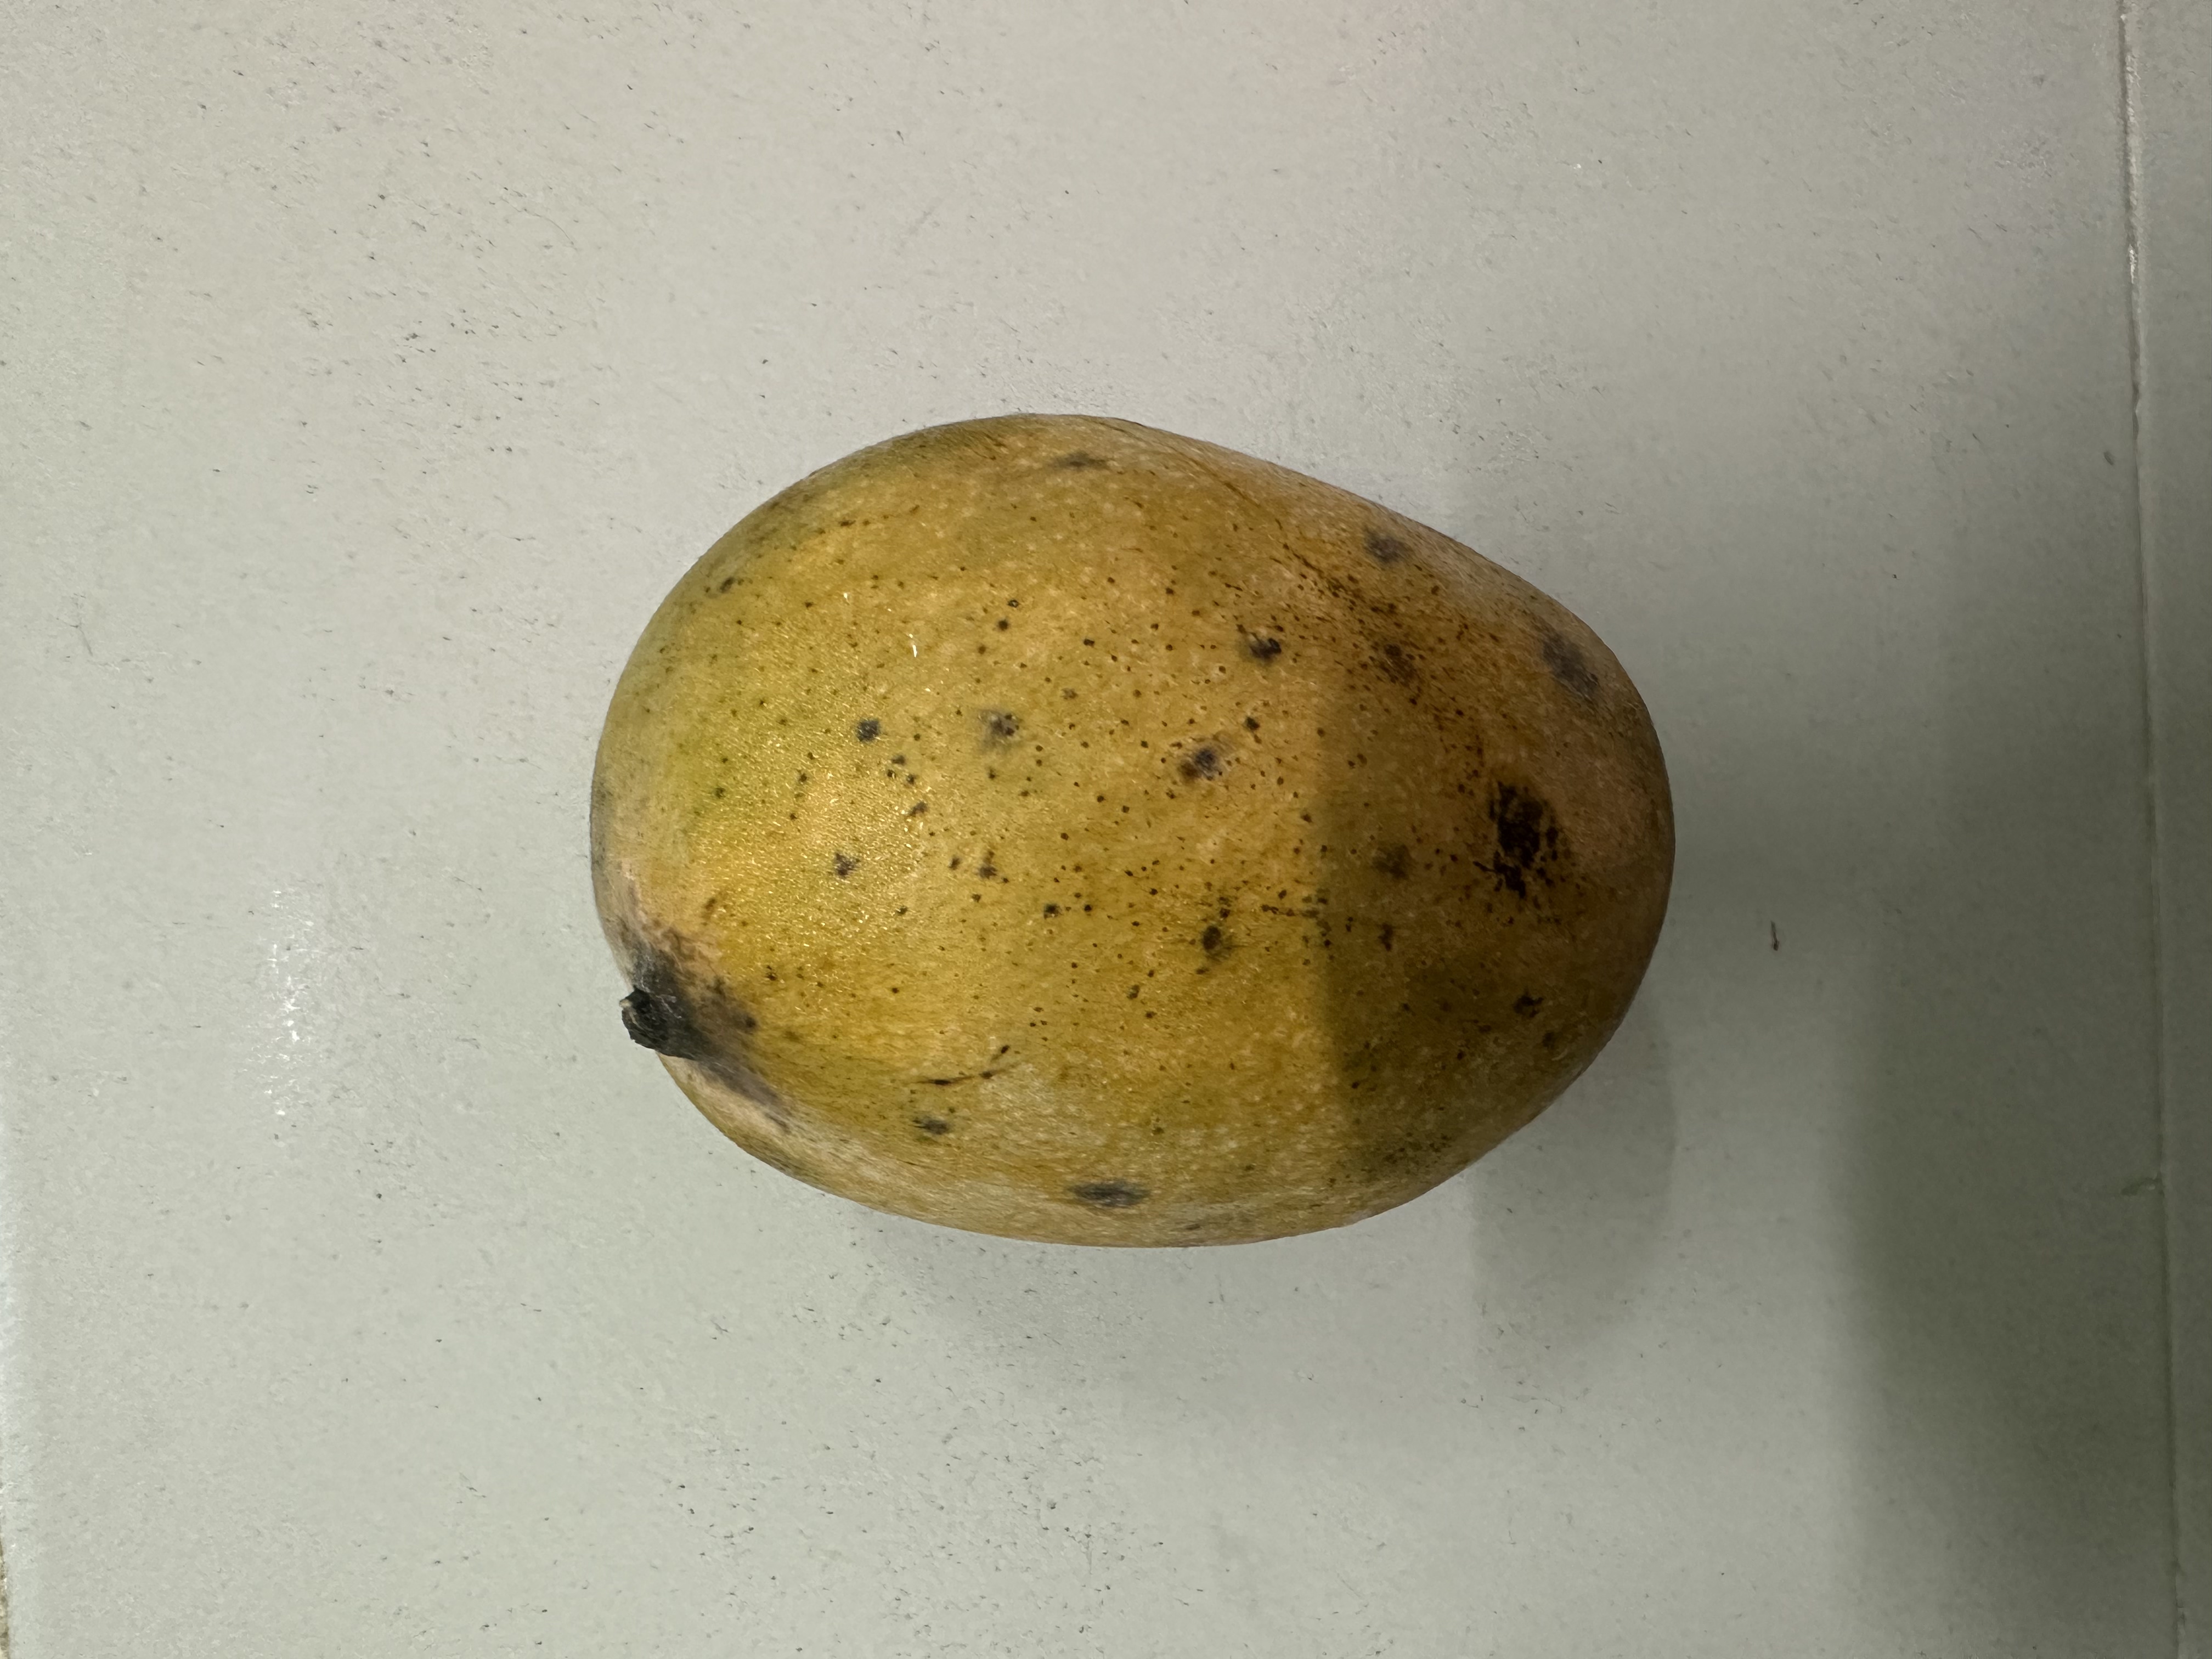
Mango variety: Mollika